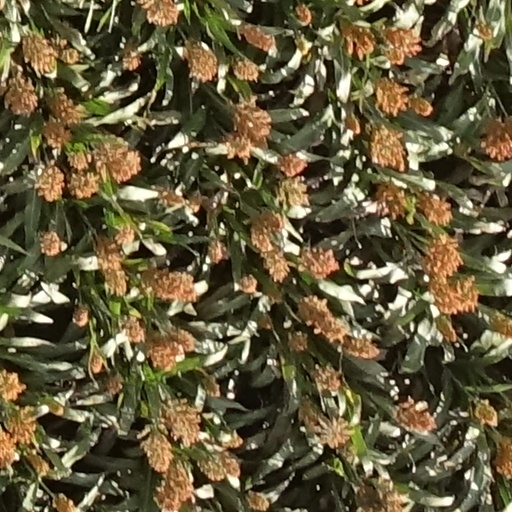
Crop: sorghum